Romanesque architecture in Spain

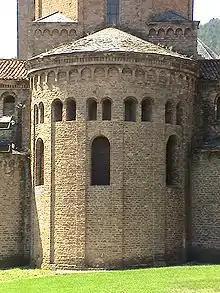
Apse of the Ripoll Monastery.

In the Middle Ages, the concept of "architect" – as understood amongst the Romans – fell out of use, giving way to a social change. The duties of the former architect came to rest on the master builder. This was an artist who, in most cases, took part in the actual construction along with the team of workers which he had under his command. The master builder was the one who oversaw the edifice (as the ancient architect did), but at the same time could also be a craftsman, a sculptor, a carpenter or stonecutter. This person was usually educated in monasteries or groups of unionized masonic lodges. Many of these master builders were the designers of gorgeous portals or porticos, such as the one at the Santiago de Compostela Cathedral made by Master Mateo, the portico of the Nogal de las Huertas in Palencia, by Master Jimeno, or the north portal of the San Salvador de Ejea de los Caballeros Church (in Zaragoza province) by Master Agüero.